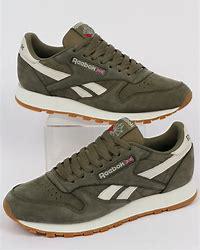
Brand: Reebok
Model: Classic Leather